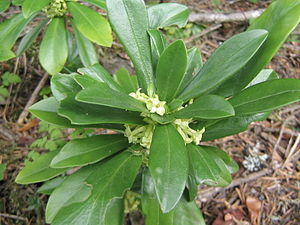
Laurbærdafne / Galleri
Blomster.
Laurbærdafne, også skrevet Laurbær-Dafne, er en stedsegrøn, lav busk med blanke græsgrønne blade og gulgrønne blomster. Planten trives fint i skygge og kan bruges til underplantning af skovagtige haveanlæg.